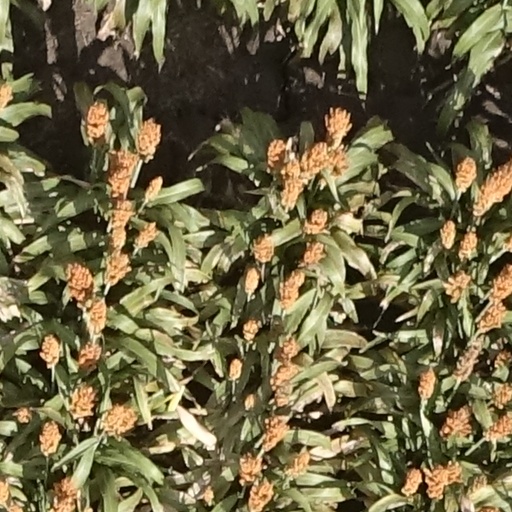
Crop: sorghum